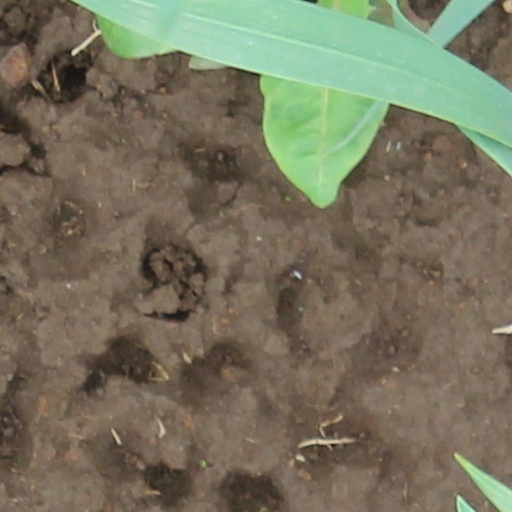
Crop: wheat